2014–15 Perth Glory FC season

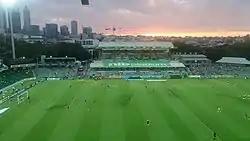
Perth Glory training prior to a home game in 2015

The 2014–15 Perth Glory FC season was the club's 18th season since its establishment in 1996. They participated in the A-League for the 10th time and the FFA Cup for the first time.